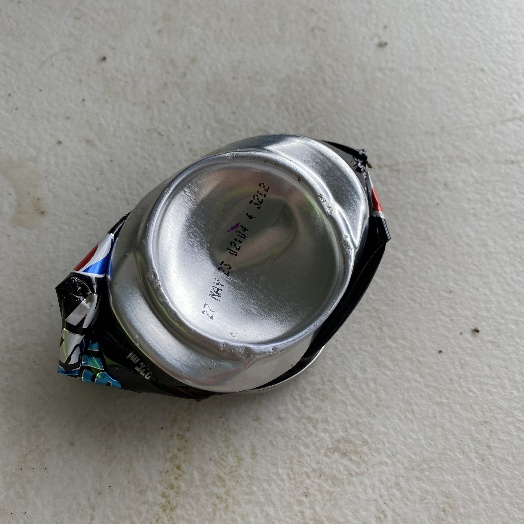
Label: Metal